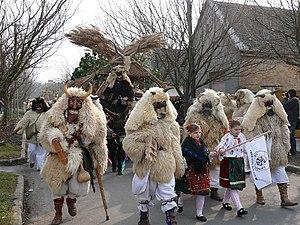
Mohács est une localité hongroise ayant le rang de ville dans le comitat de Baranya. Chef-lieu de la micro-région de Mohács, elle se situe sur la rive ouest du Danube.